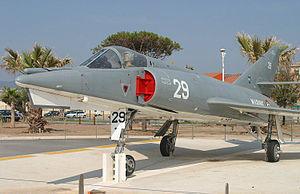
Un Etendard IVM en exposition, à quelques mètres de la plage, devant l'ex BAN de Fréjus Saint Raphael.
L'Étendard IV est un avion d'attaque léger construit par Dassault et destiné à être embarqué à bord de porte-avions. Il a été construit à 90 exemplaires, mis en service de 1962 à 2000 dans la Marine nationale française.